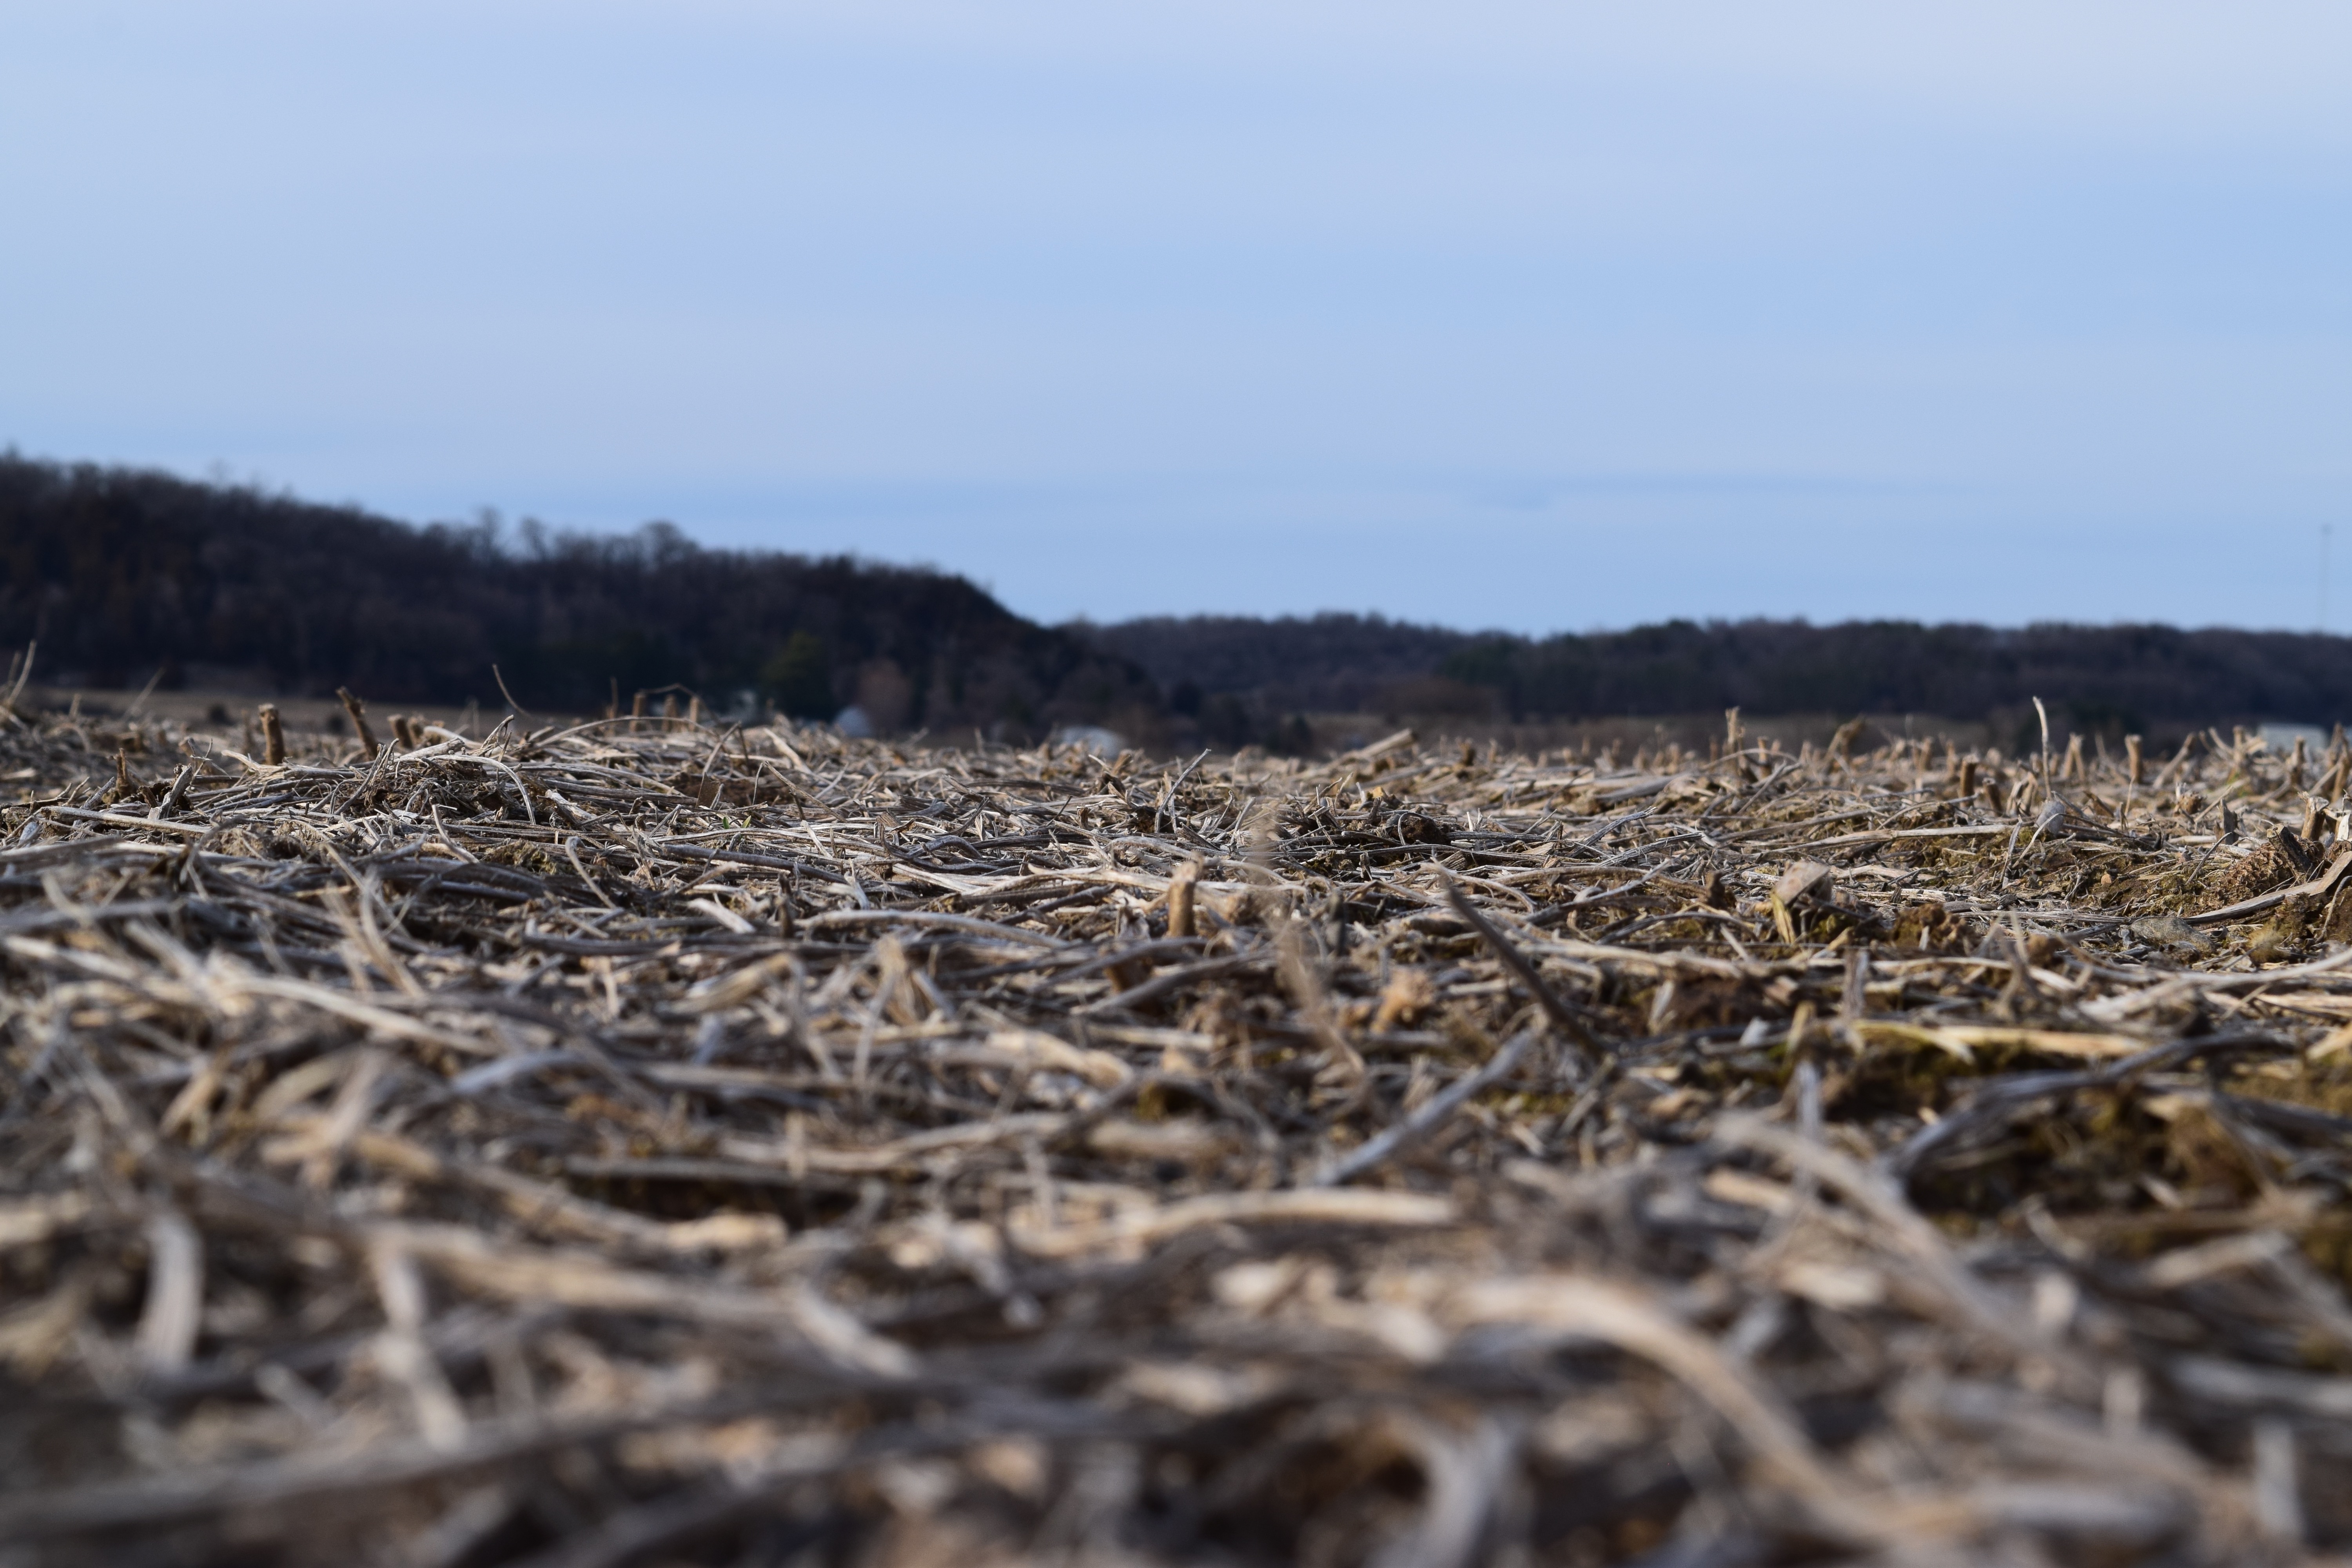
tree, marsh, wood, field, crop, soil, agriculture, wetland, habitat, drought, rural area, natural environment, grass family